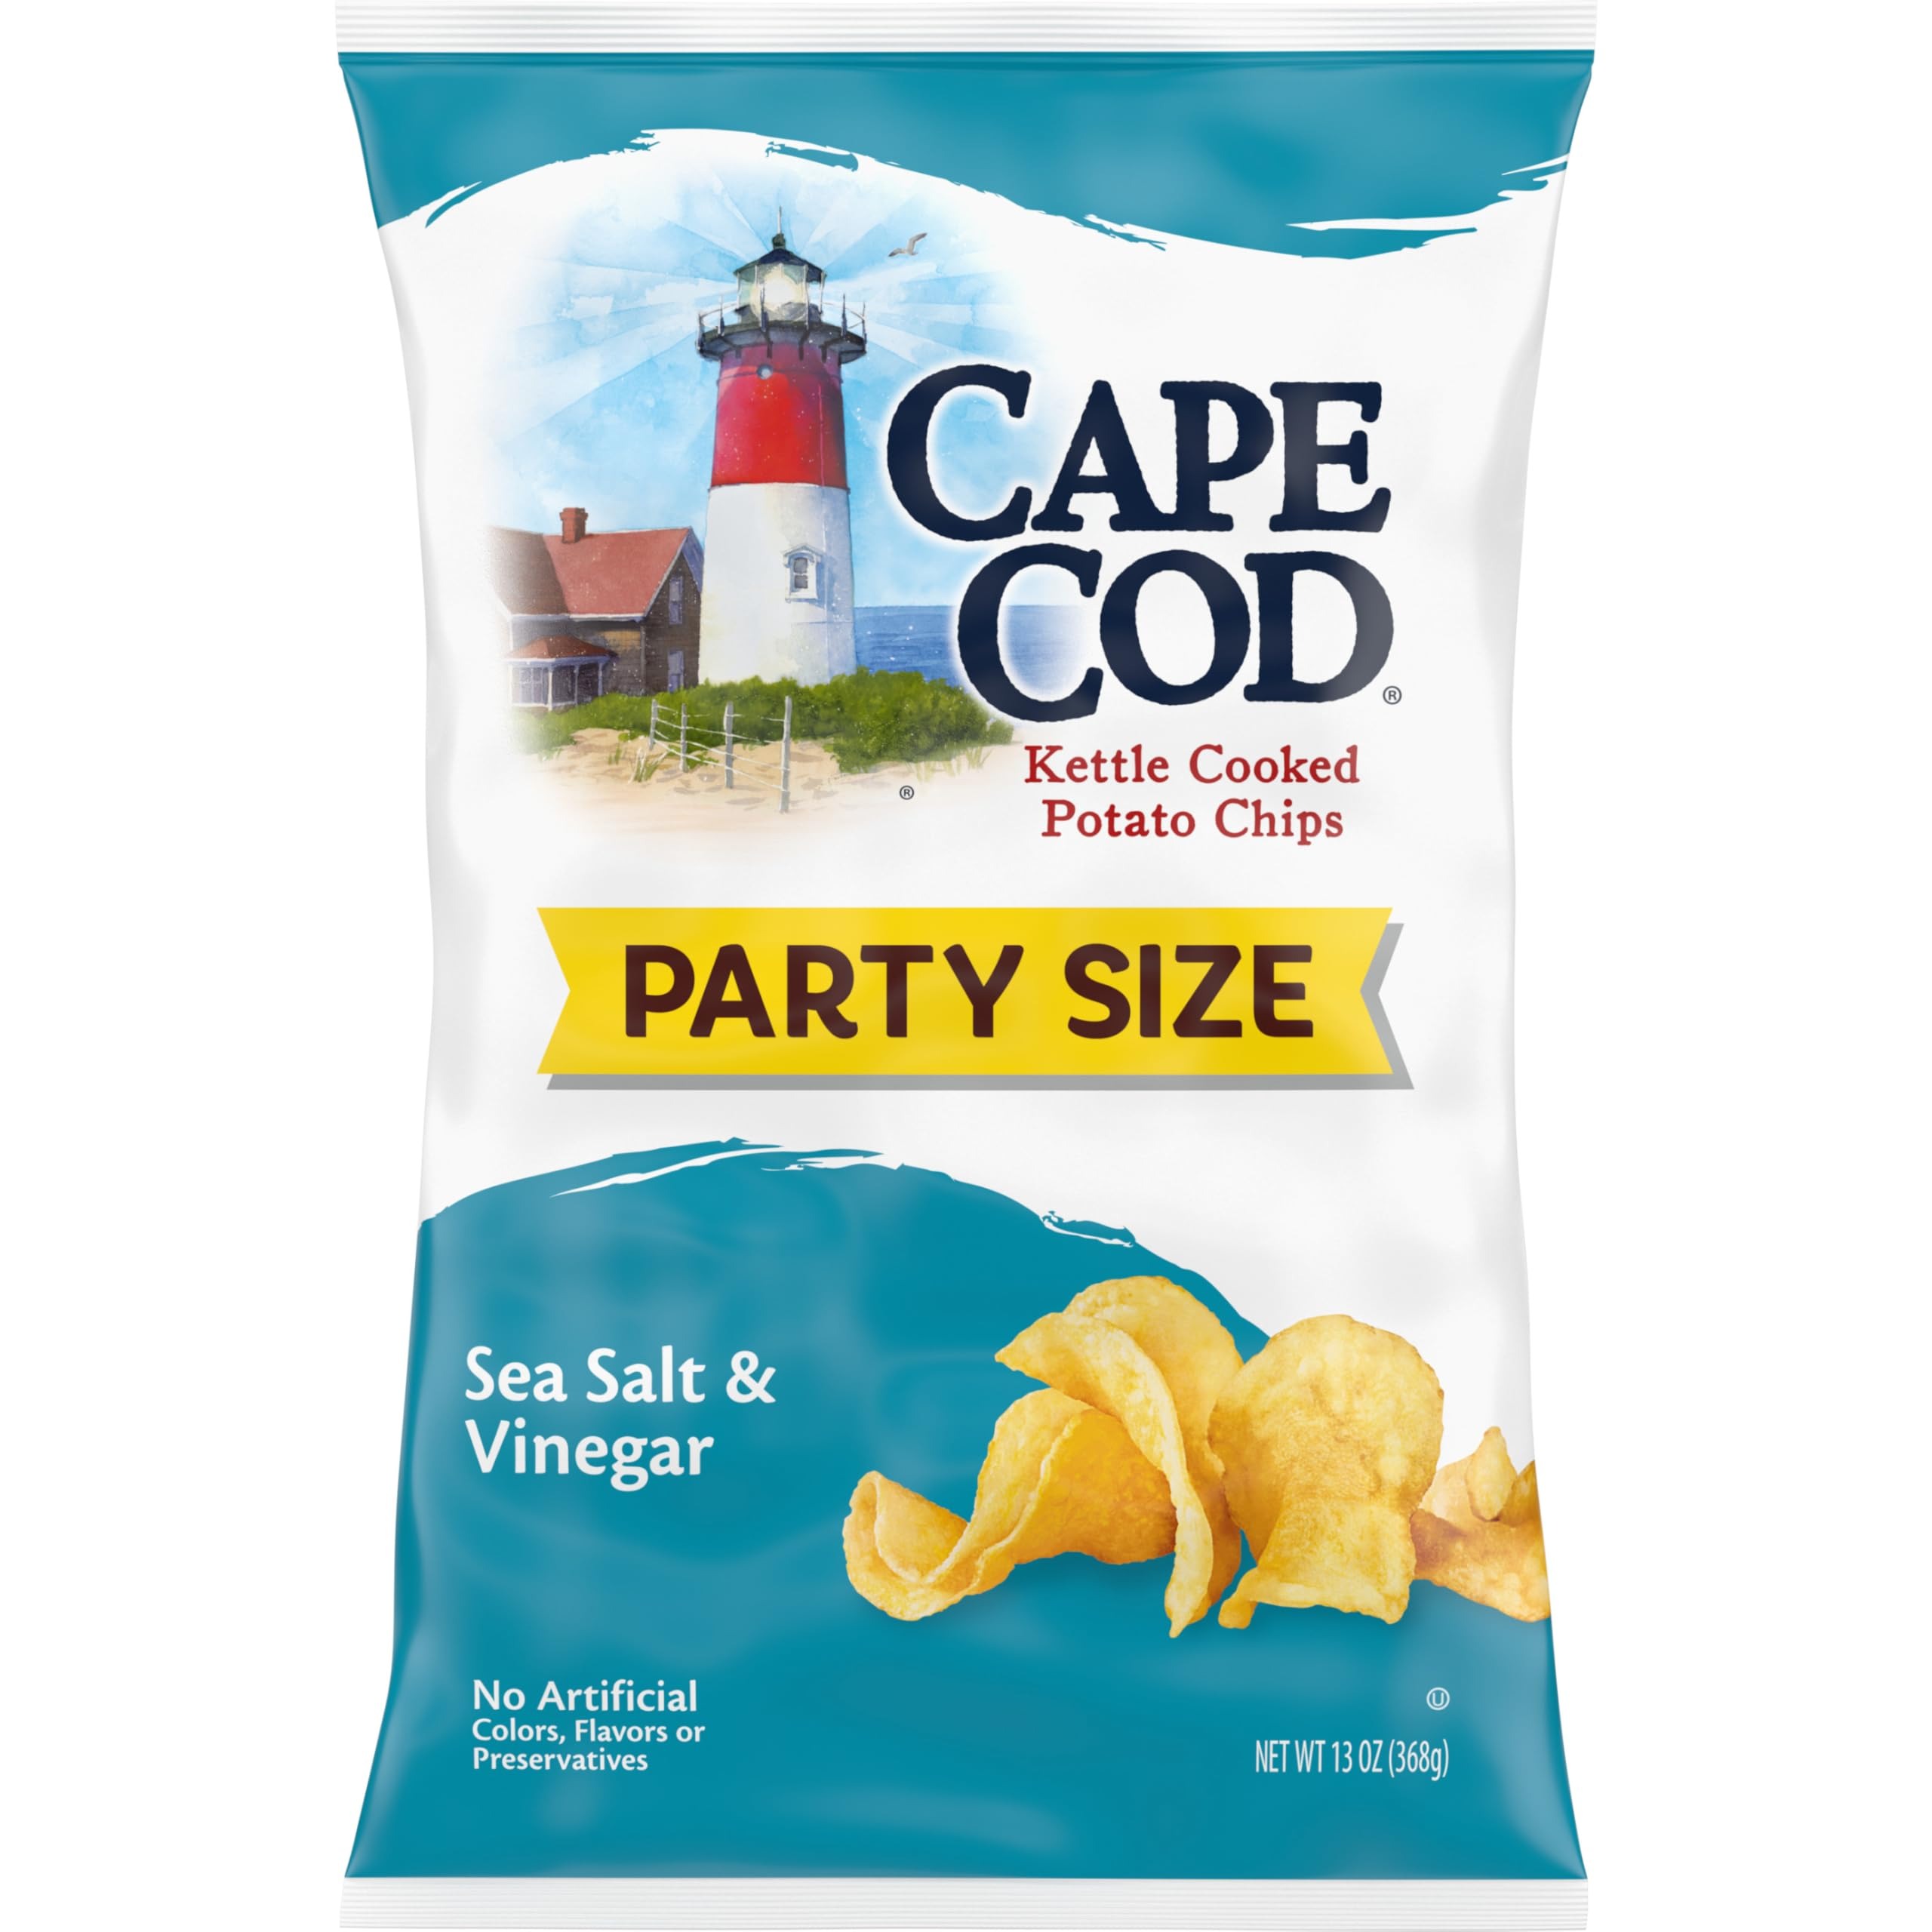
Item Name: Cape Cod Potato Chips, Sea Salt & Vinegar Kettle Chips, 13 Oz Party Size
Bullet Point 1: Bold sea salt & vinegar: the Cape Cod version of the classic salty and sour pairing
Bullet Point 2: Kettle-cooked potato chips: made one batch at a time, with unique shapes and folds for amazing crunch
Bullet Point 3: Gluten free: a gluten-free snack with that wonderful Cape Cod crunch
Bullet Point 4: Quality ingredients: kettle cooked chips with no artificial colors, flavors, or preservatives
Bullet Point 5: A crowd favorite: the 13-ounce party size bag is perfect for sharing at parties, picnics, or just snacking
Value: 13.0
Unit: Ounce

Price: 6.09